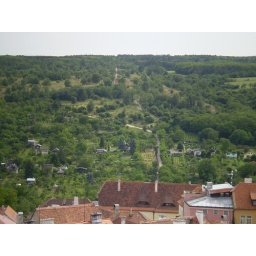
Taken from tower in town. Our path is the 'lighter' one from red and white tower. Crazy!